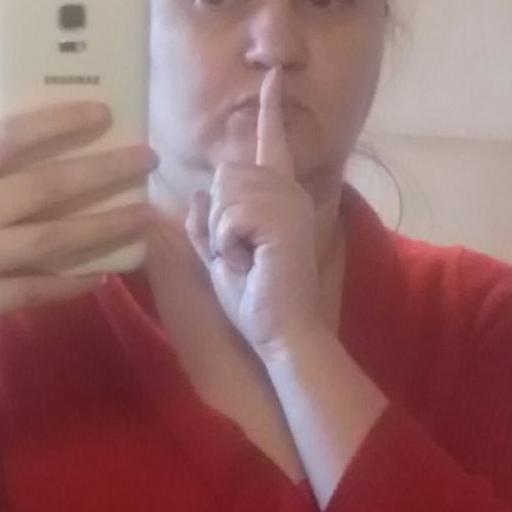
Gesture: mute